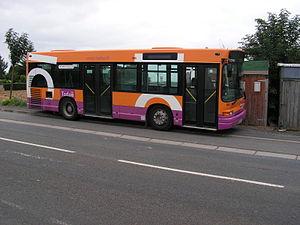
Bus Tadao
Le réseau d'autobus de Lens-Béthune appelé également Tadao est le réseau du syndicat mixte des transports Artois-Gohelle. Principalement exploité par la société Transdev Artois-Gohelle, il complète le réseau de transports en commun des agglomérations de Lens-Liévin, d'Hénin-Carvin et de Béthune-Bruay ; soit 114 communes, et une population de quelque 610 000 habitants.